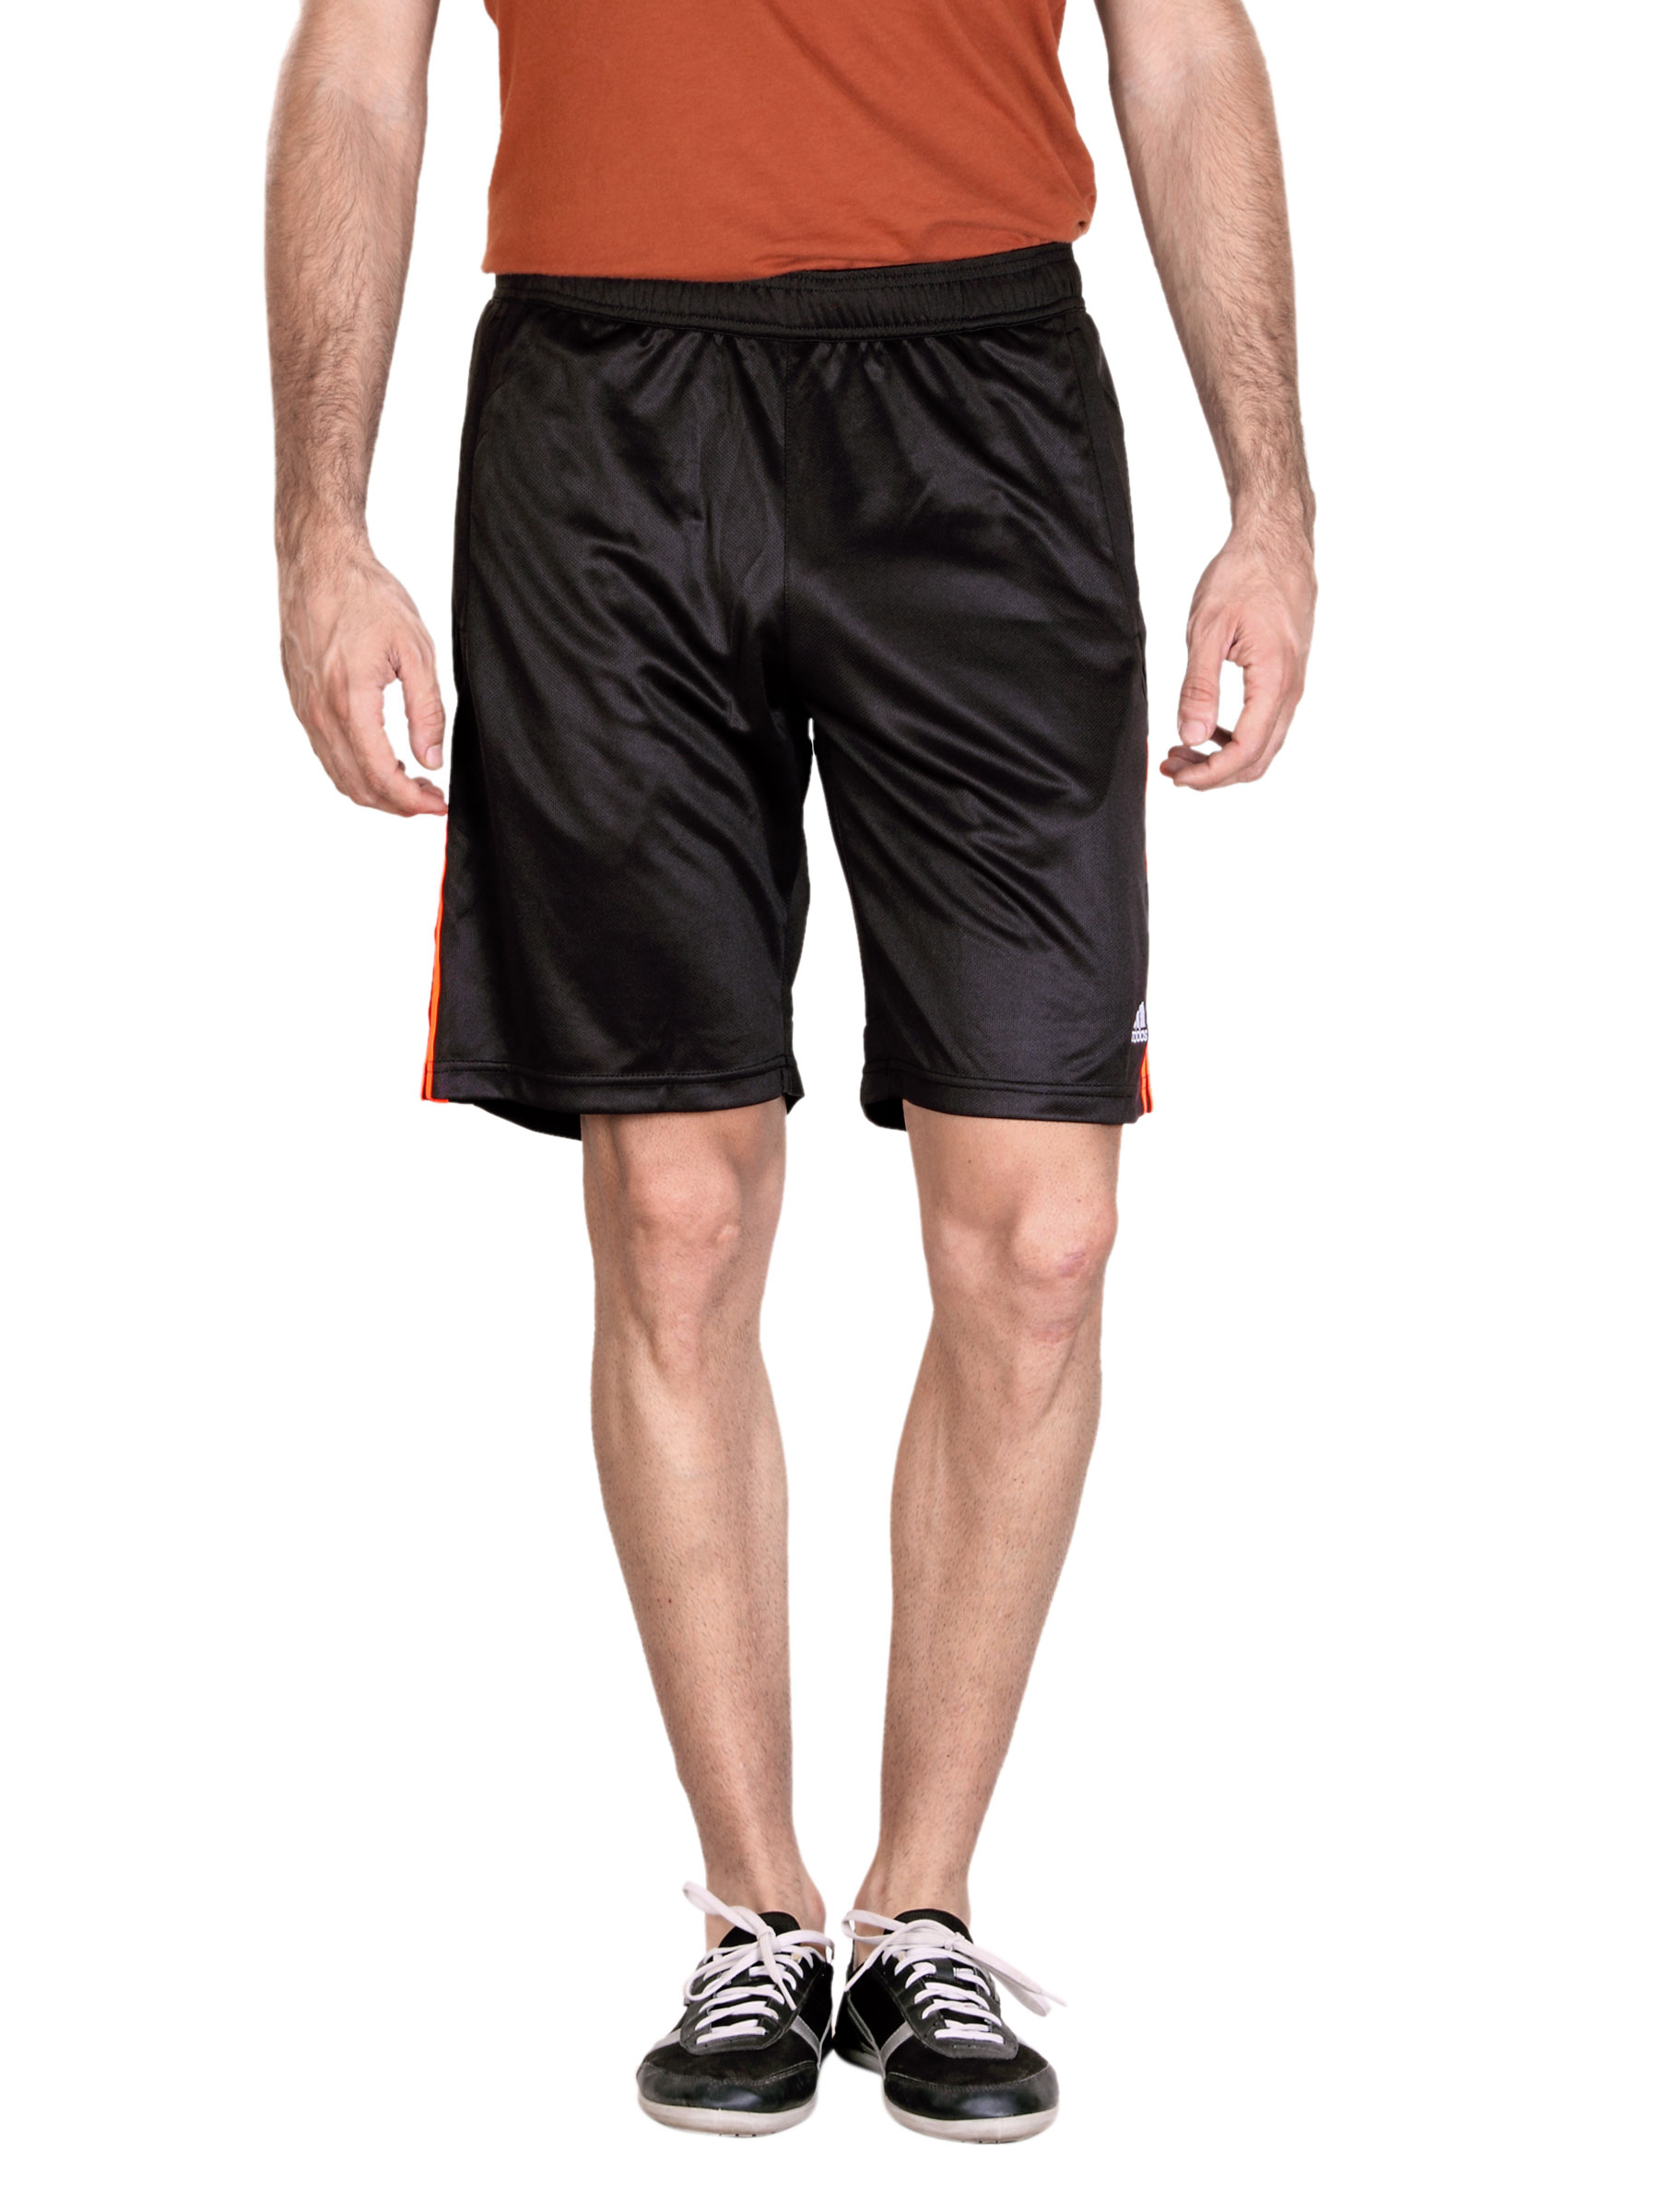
ADIDAS Men Black Shorts
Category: Apparel / Bottomwear / Shorts
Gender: Men
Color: Black
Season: Summer 2012
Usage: Sports